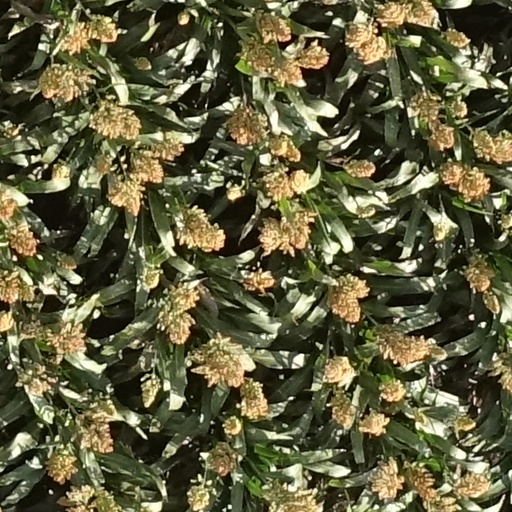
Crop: sorghum